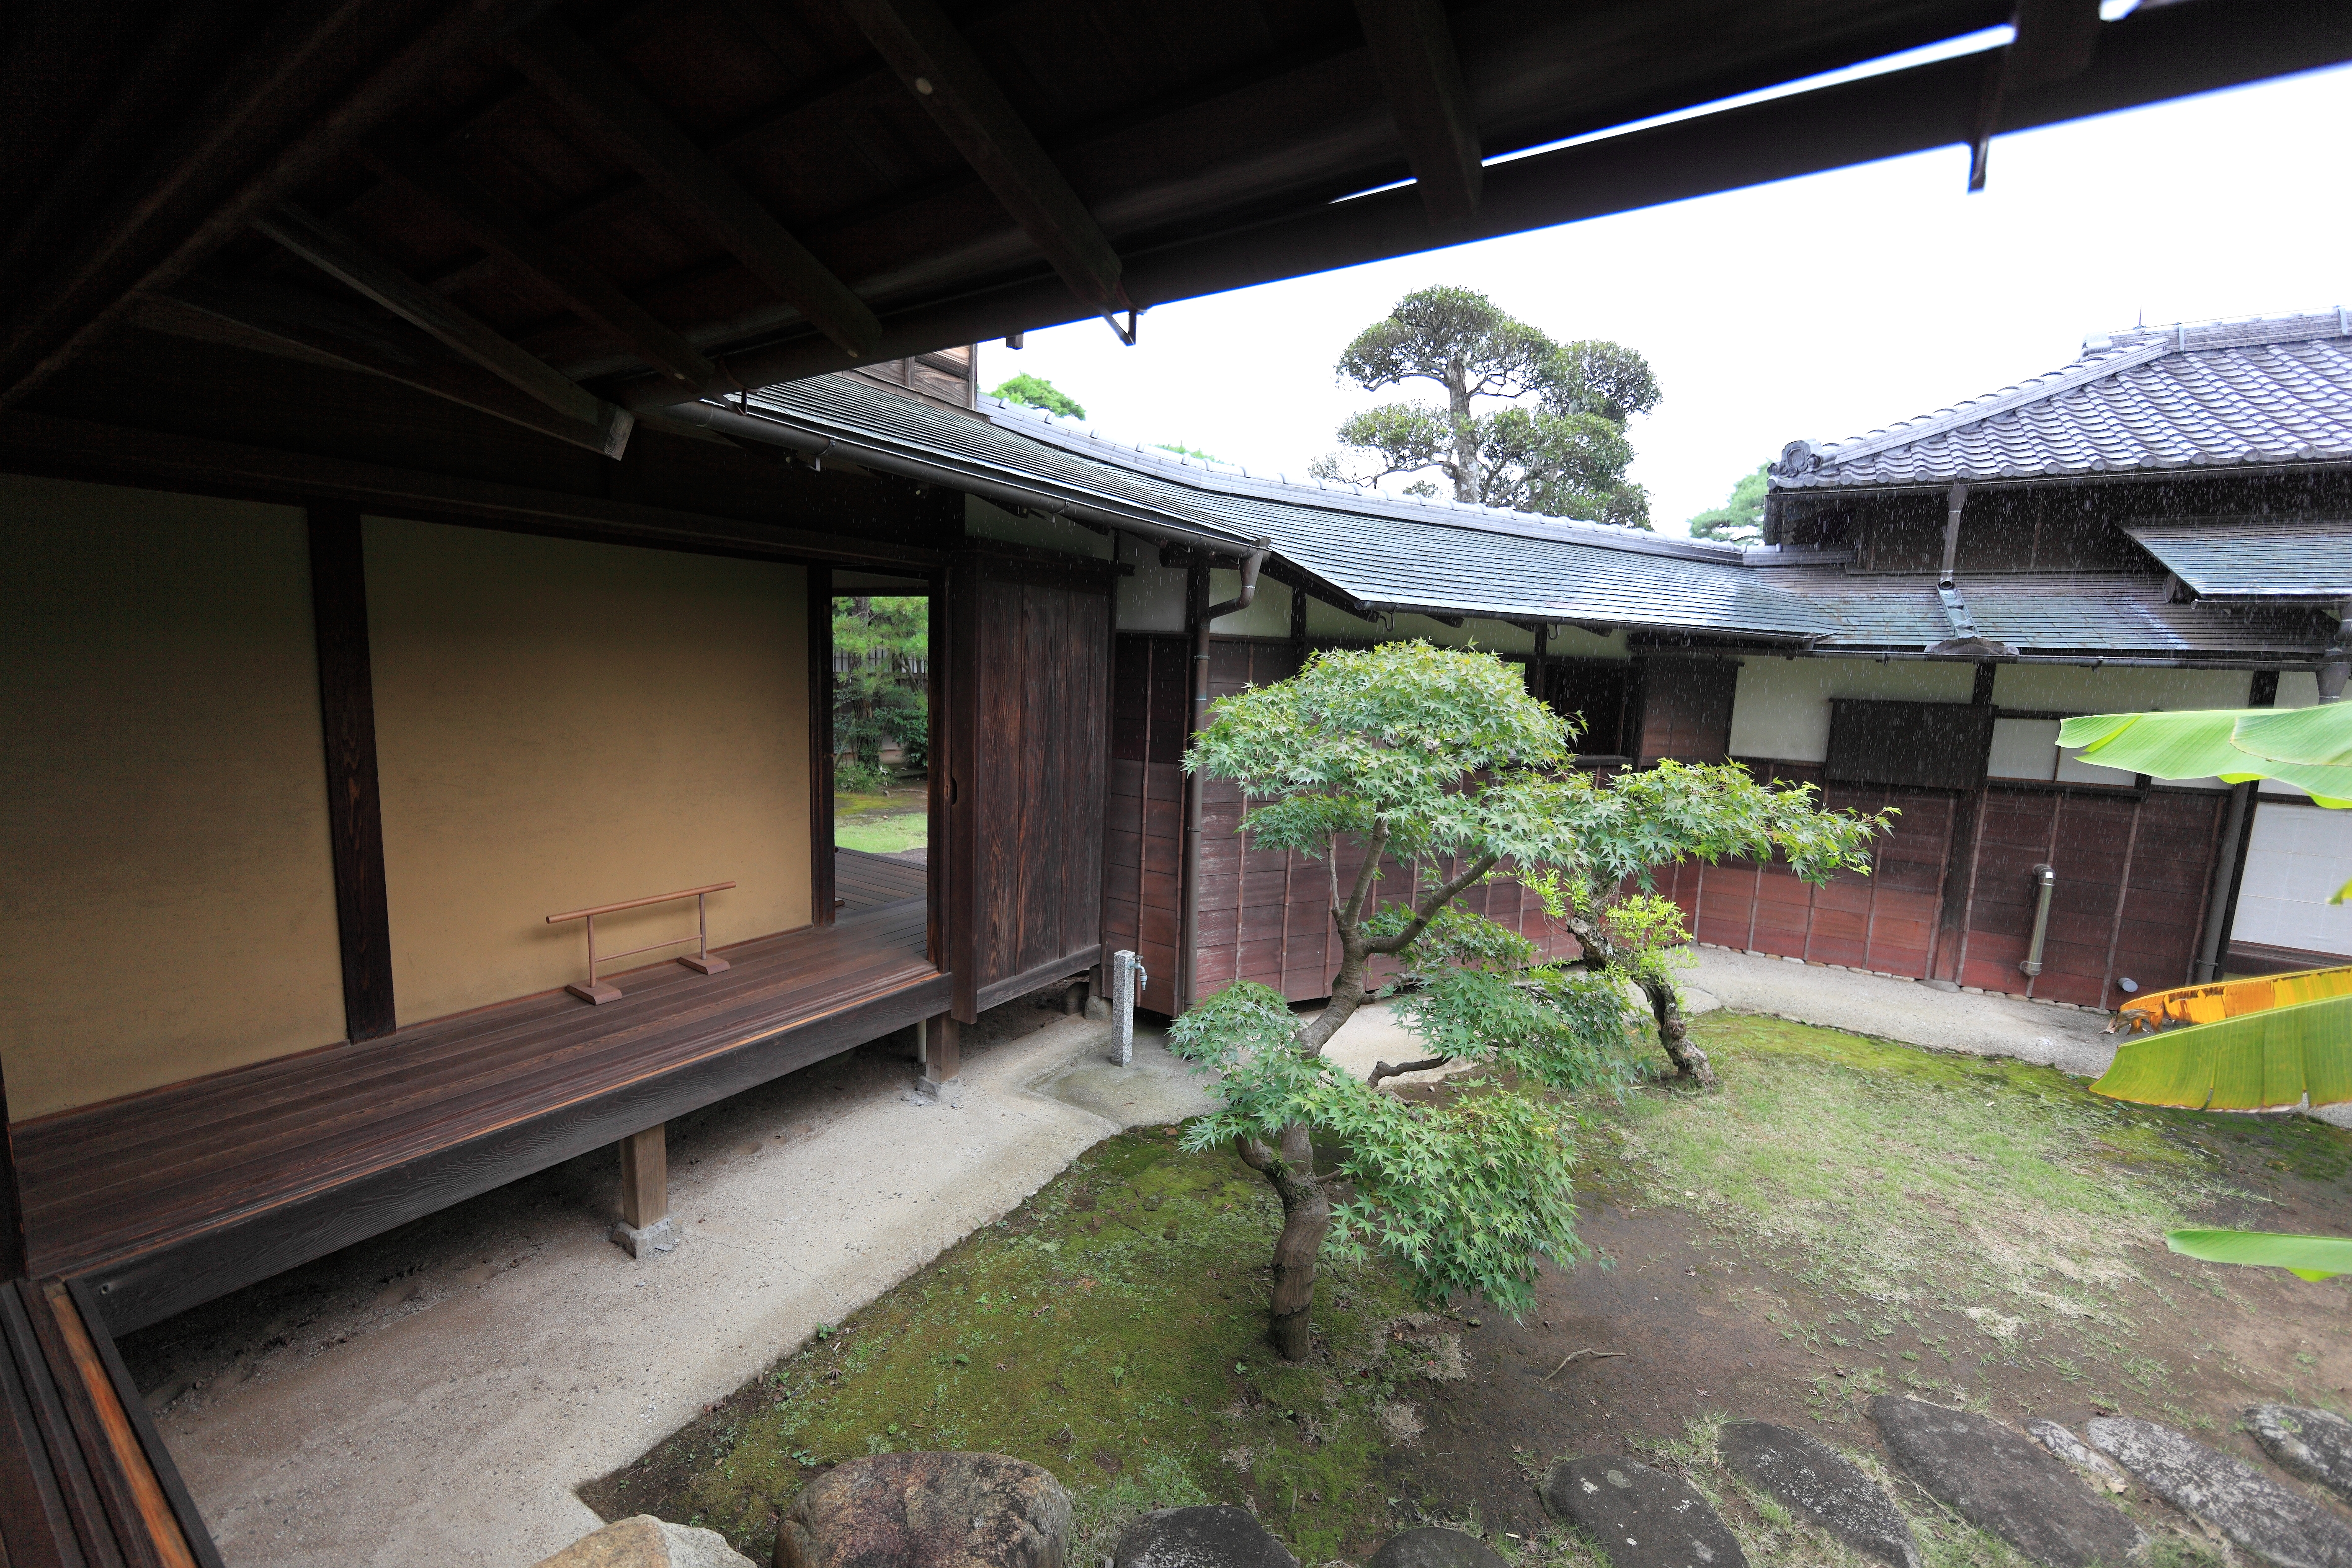
house, home, shed, high, property, exterior, design, japanese, 5d, style, sakura, hires, estate, markii, traditional, hi, res, resolution, chiba, hotta, real estate